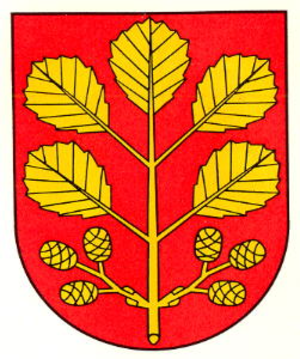
Erlen est une commune suisse du canton de Thurgovie, située dans le district de Weinfelden.